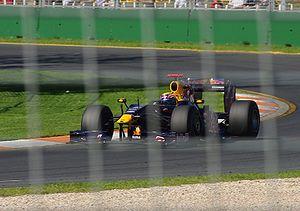
Le Grand Prix automobile d'Australie 2009, disputé sur le circuit de l'Albert Park dans la banlieue de Melbourne le 29 mars 2009, est la 804ᵉ course du Championnat du monde de Formule 1 courue depuis 1950 et l'épreuve d'ouverture du championnat 2009.